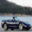
Label: automobile